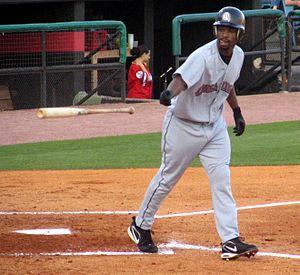
Un but sur balles est un terme employé au baseball lorsqu'un lanceur effectue 4 lancers jugés hors de la zone des prises, donc étant déclarées balles par l'arbitre de marbre, le frappeur a le droit d'avancer jusqu'à la première base. S'il y a déjà un coureur au premier but, celui-ci avance au deuxième, et ainsi de suite car il ne peut y avoir deux coureurs sur une même base. Si elles sont déjà toutes occupées, le coureur au troisième peut avancer au marbre et marquer un point.